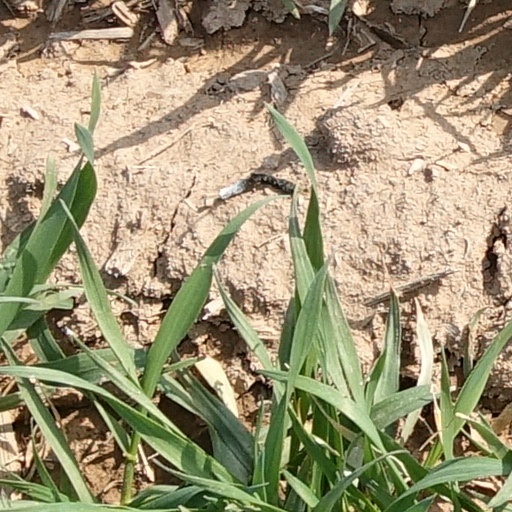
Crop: wheat